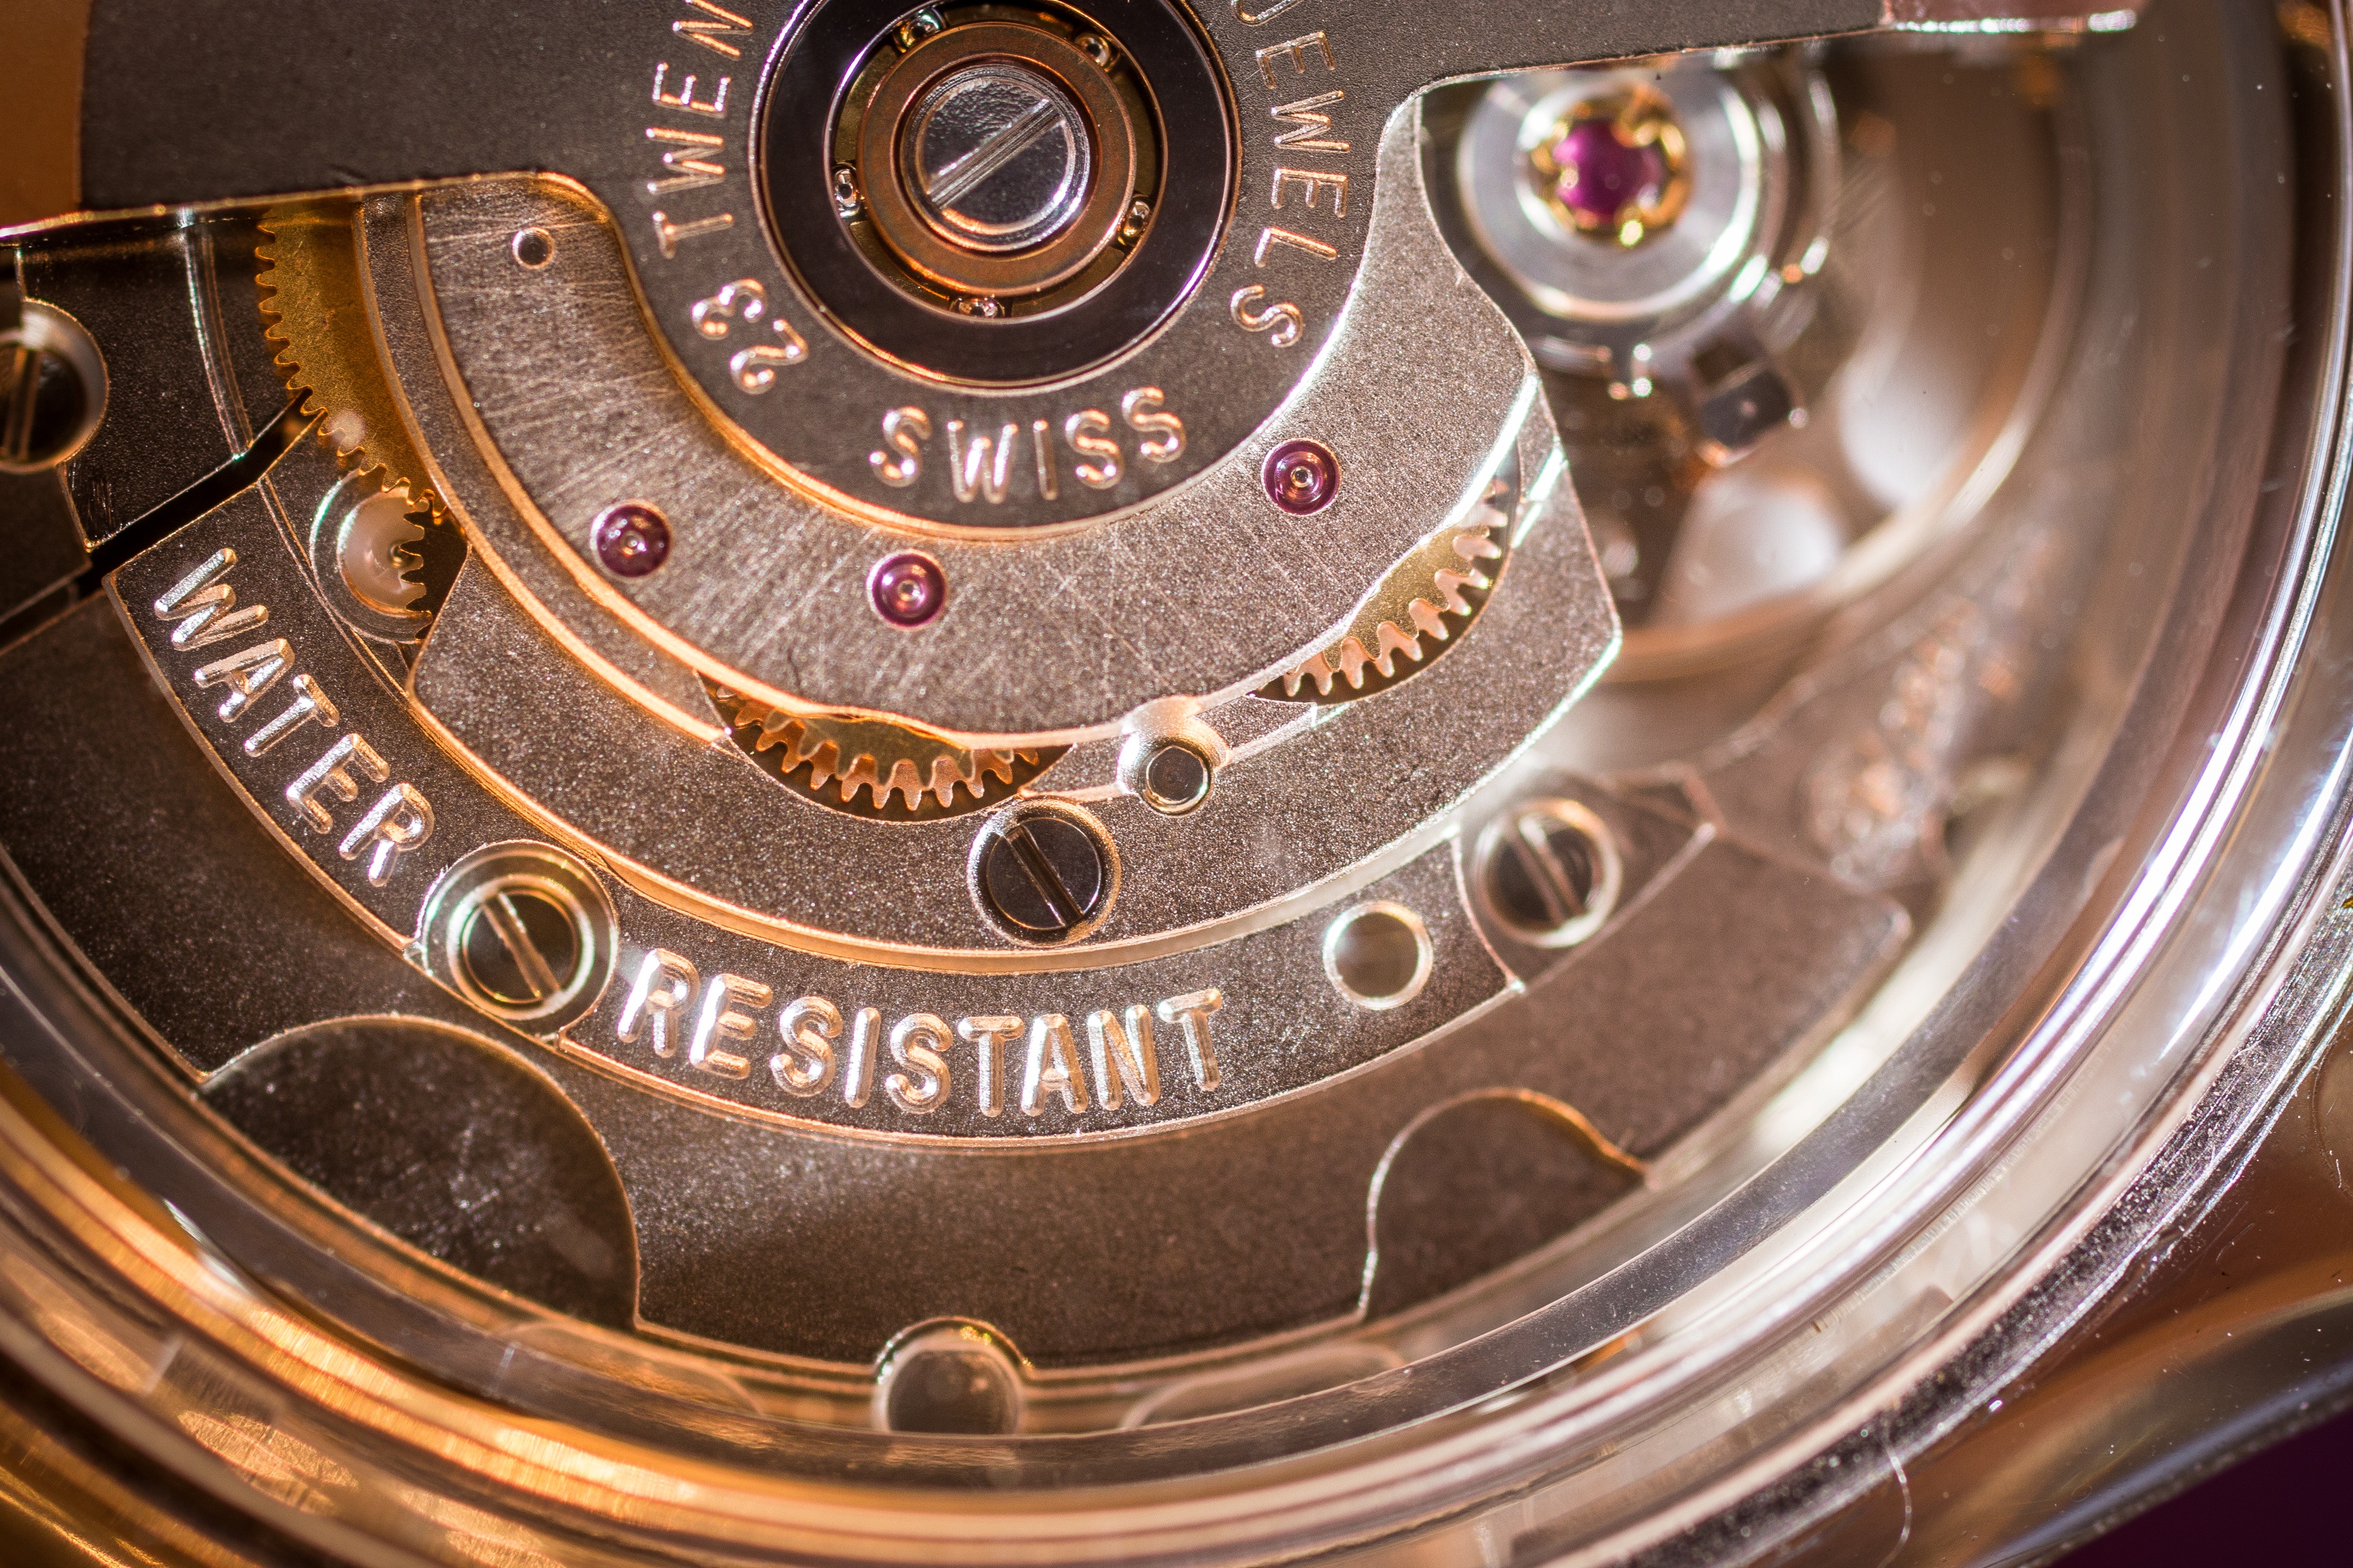
watch, wheel, macro, metal, movement, wrist watch, gears, mechanics, feinmechanik, automatic watch, rubies, waterproof watch